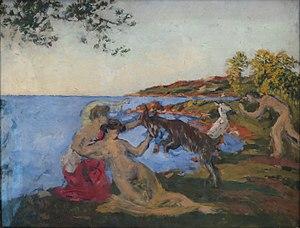
François Xavier Roussel, dit Ker-Xavier Roussel, né le 10 décembre 1867 à Lorry-lès-Metz et mort le 6 juin 1944 à L'Étang-la-Ville, est un peintre et graveur français.